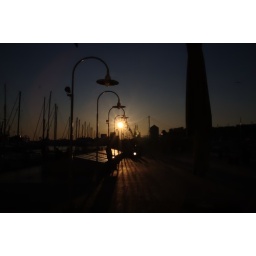
In the aquarium, from a window.. Unfortunately the glass is visible and it makes a lot of dirty in the picture..